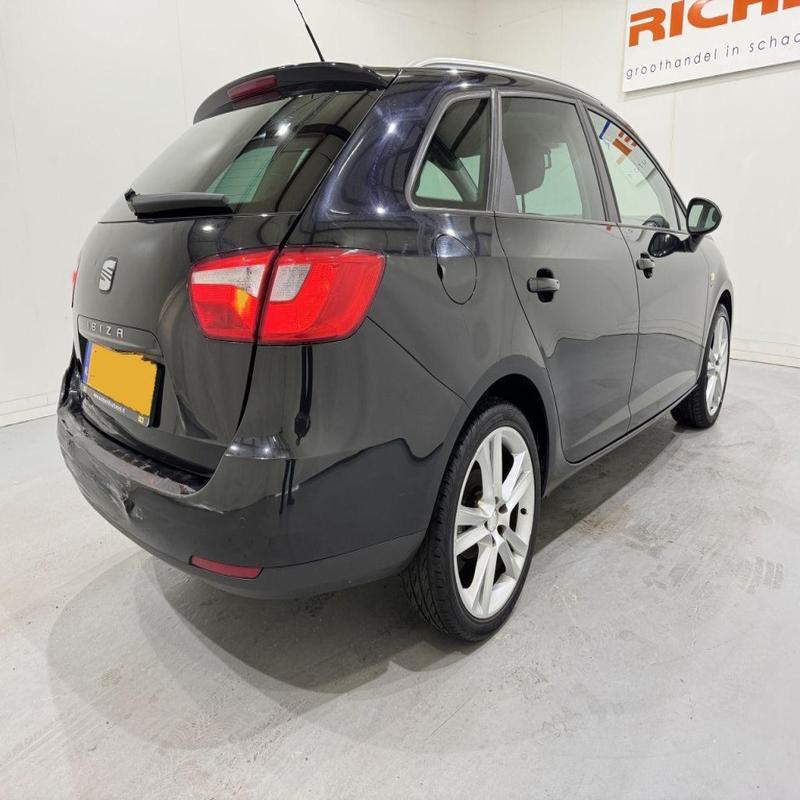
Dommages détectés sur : pare-choc arrière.
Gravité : mineur